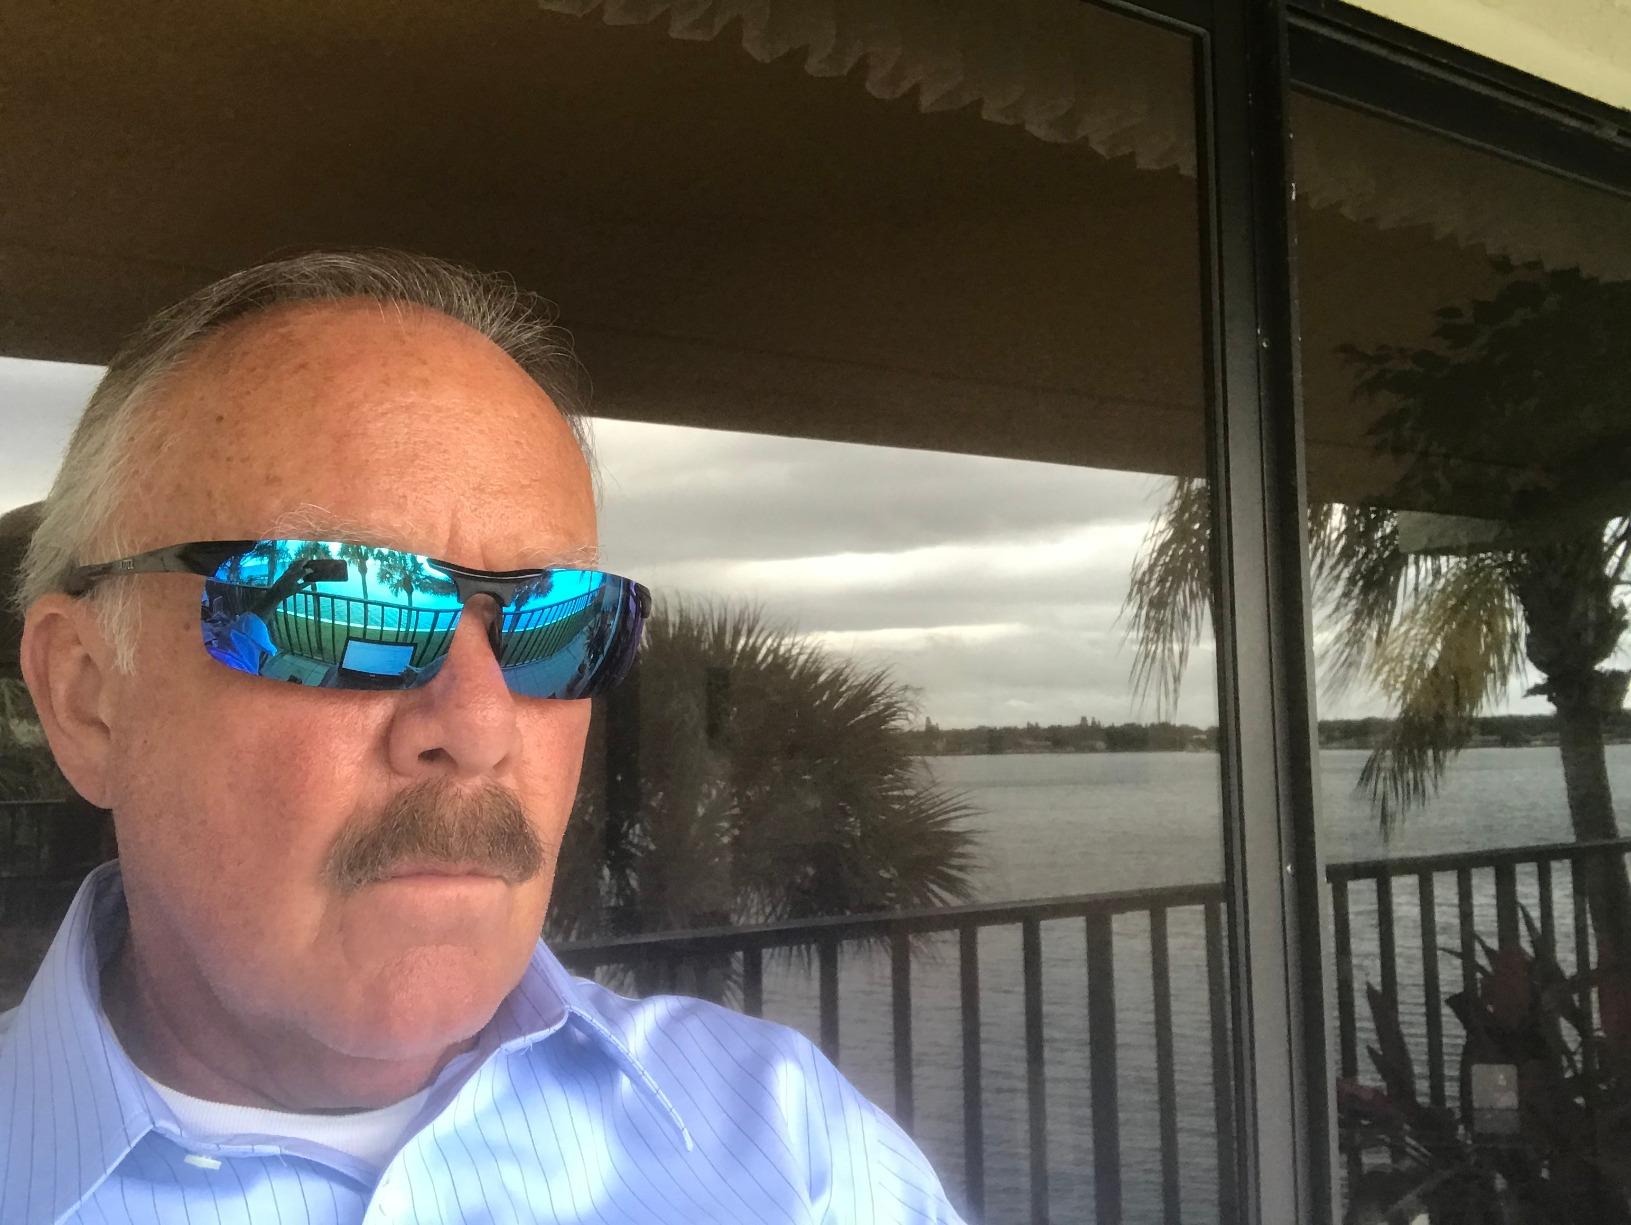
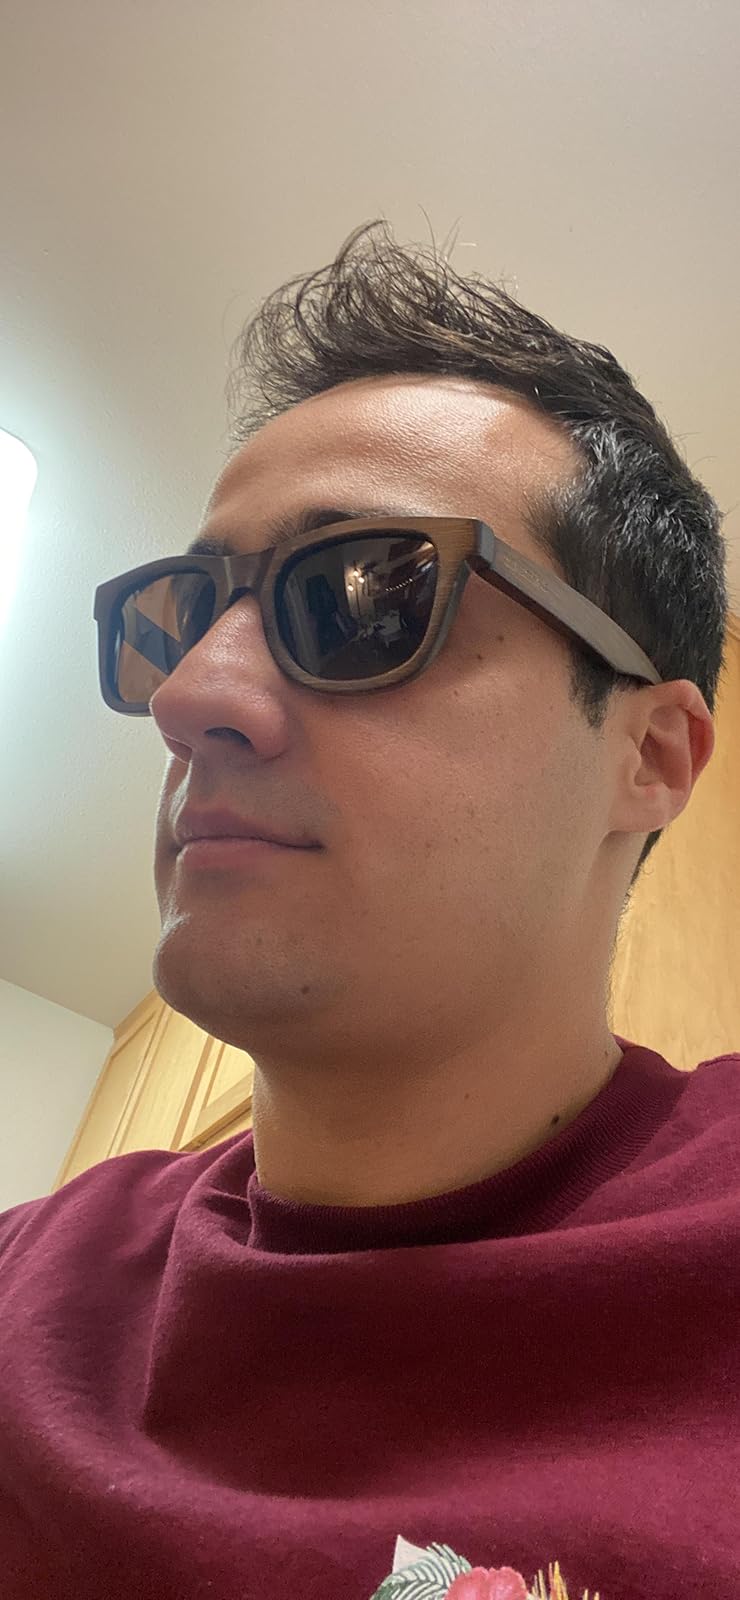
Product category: accessories_sunglasses
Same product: no